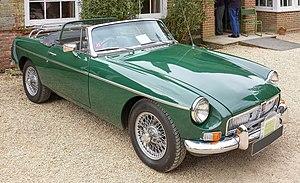
La MGB, est une automobile de la marque MG fabriquée de 1962 à 1980 et déclinée en quatre versions successives : MK1, MK2, MK3 et MK4. Elle est souvent considérée comme l'archétype du roadster à l'anglaise. Elle a aussi été produite avec une carrosserie de type « coupé » : la MGB GT.